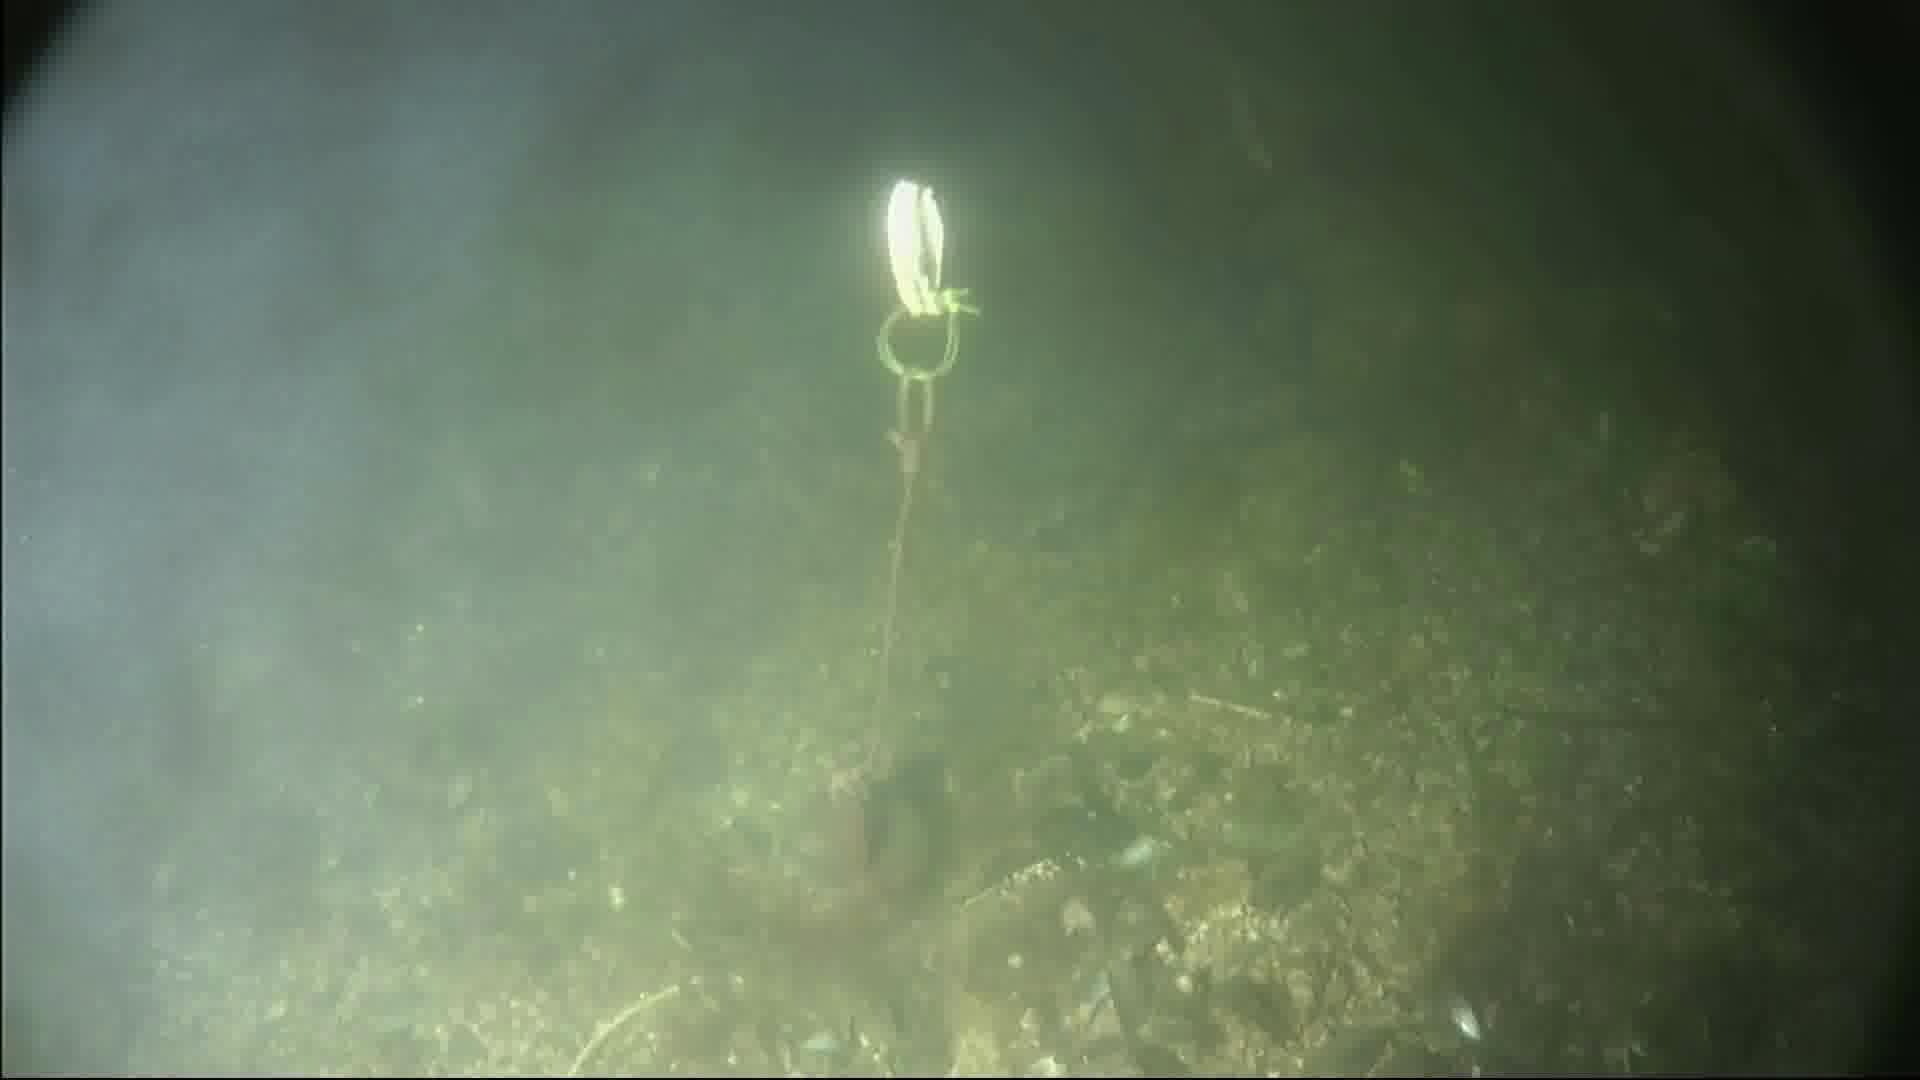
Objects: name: crab